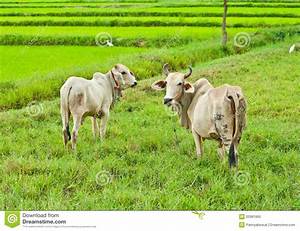
Label: mucca